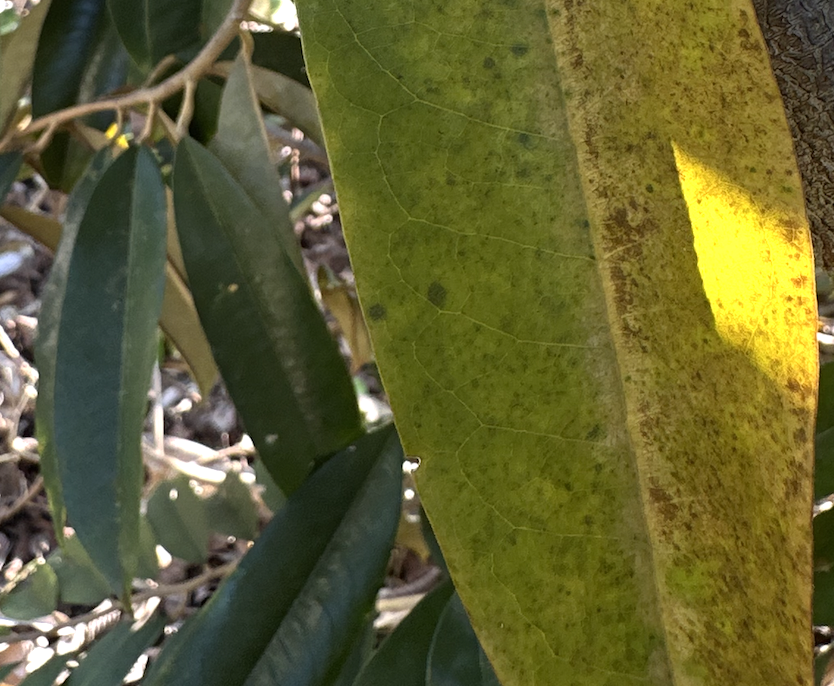
Label: sooty_mold